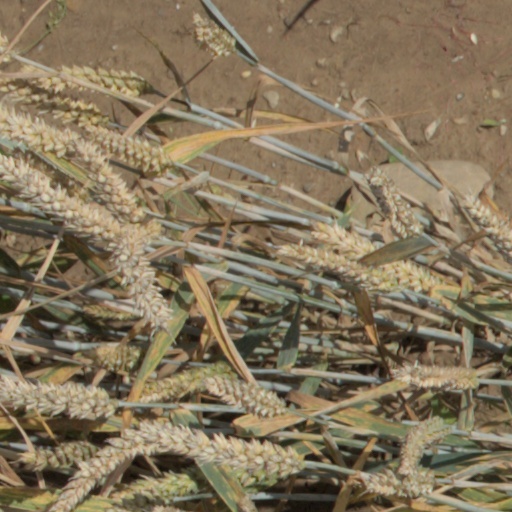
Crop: wheat